Keylor Navas

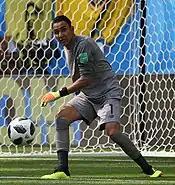
Navas during Costa Rica's World Cup match against Brazil in 2018.

In May 2018, Navas was named in the final squad for the 2018 World Cup. He started all three group games, making ten saves and conceding five goals.